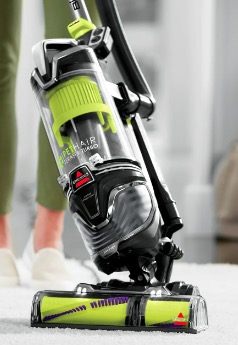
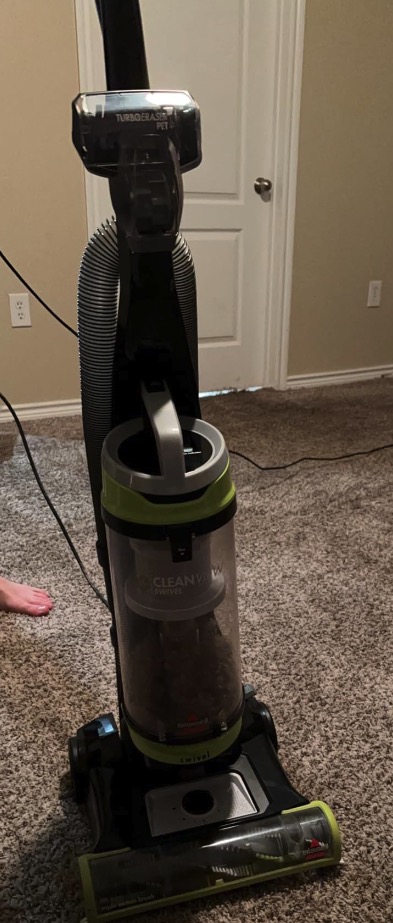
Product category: items_vacuum
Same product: no